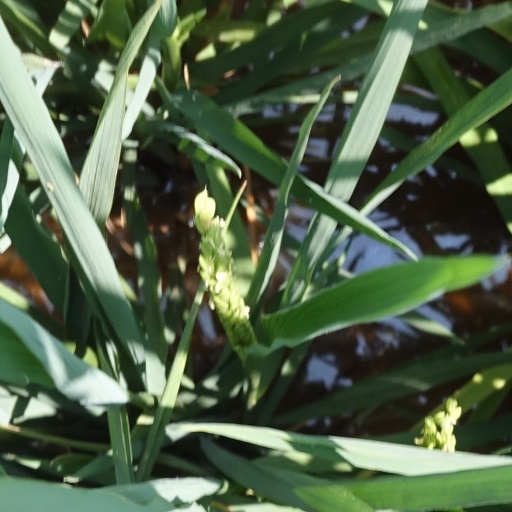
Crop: rice